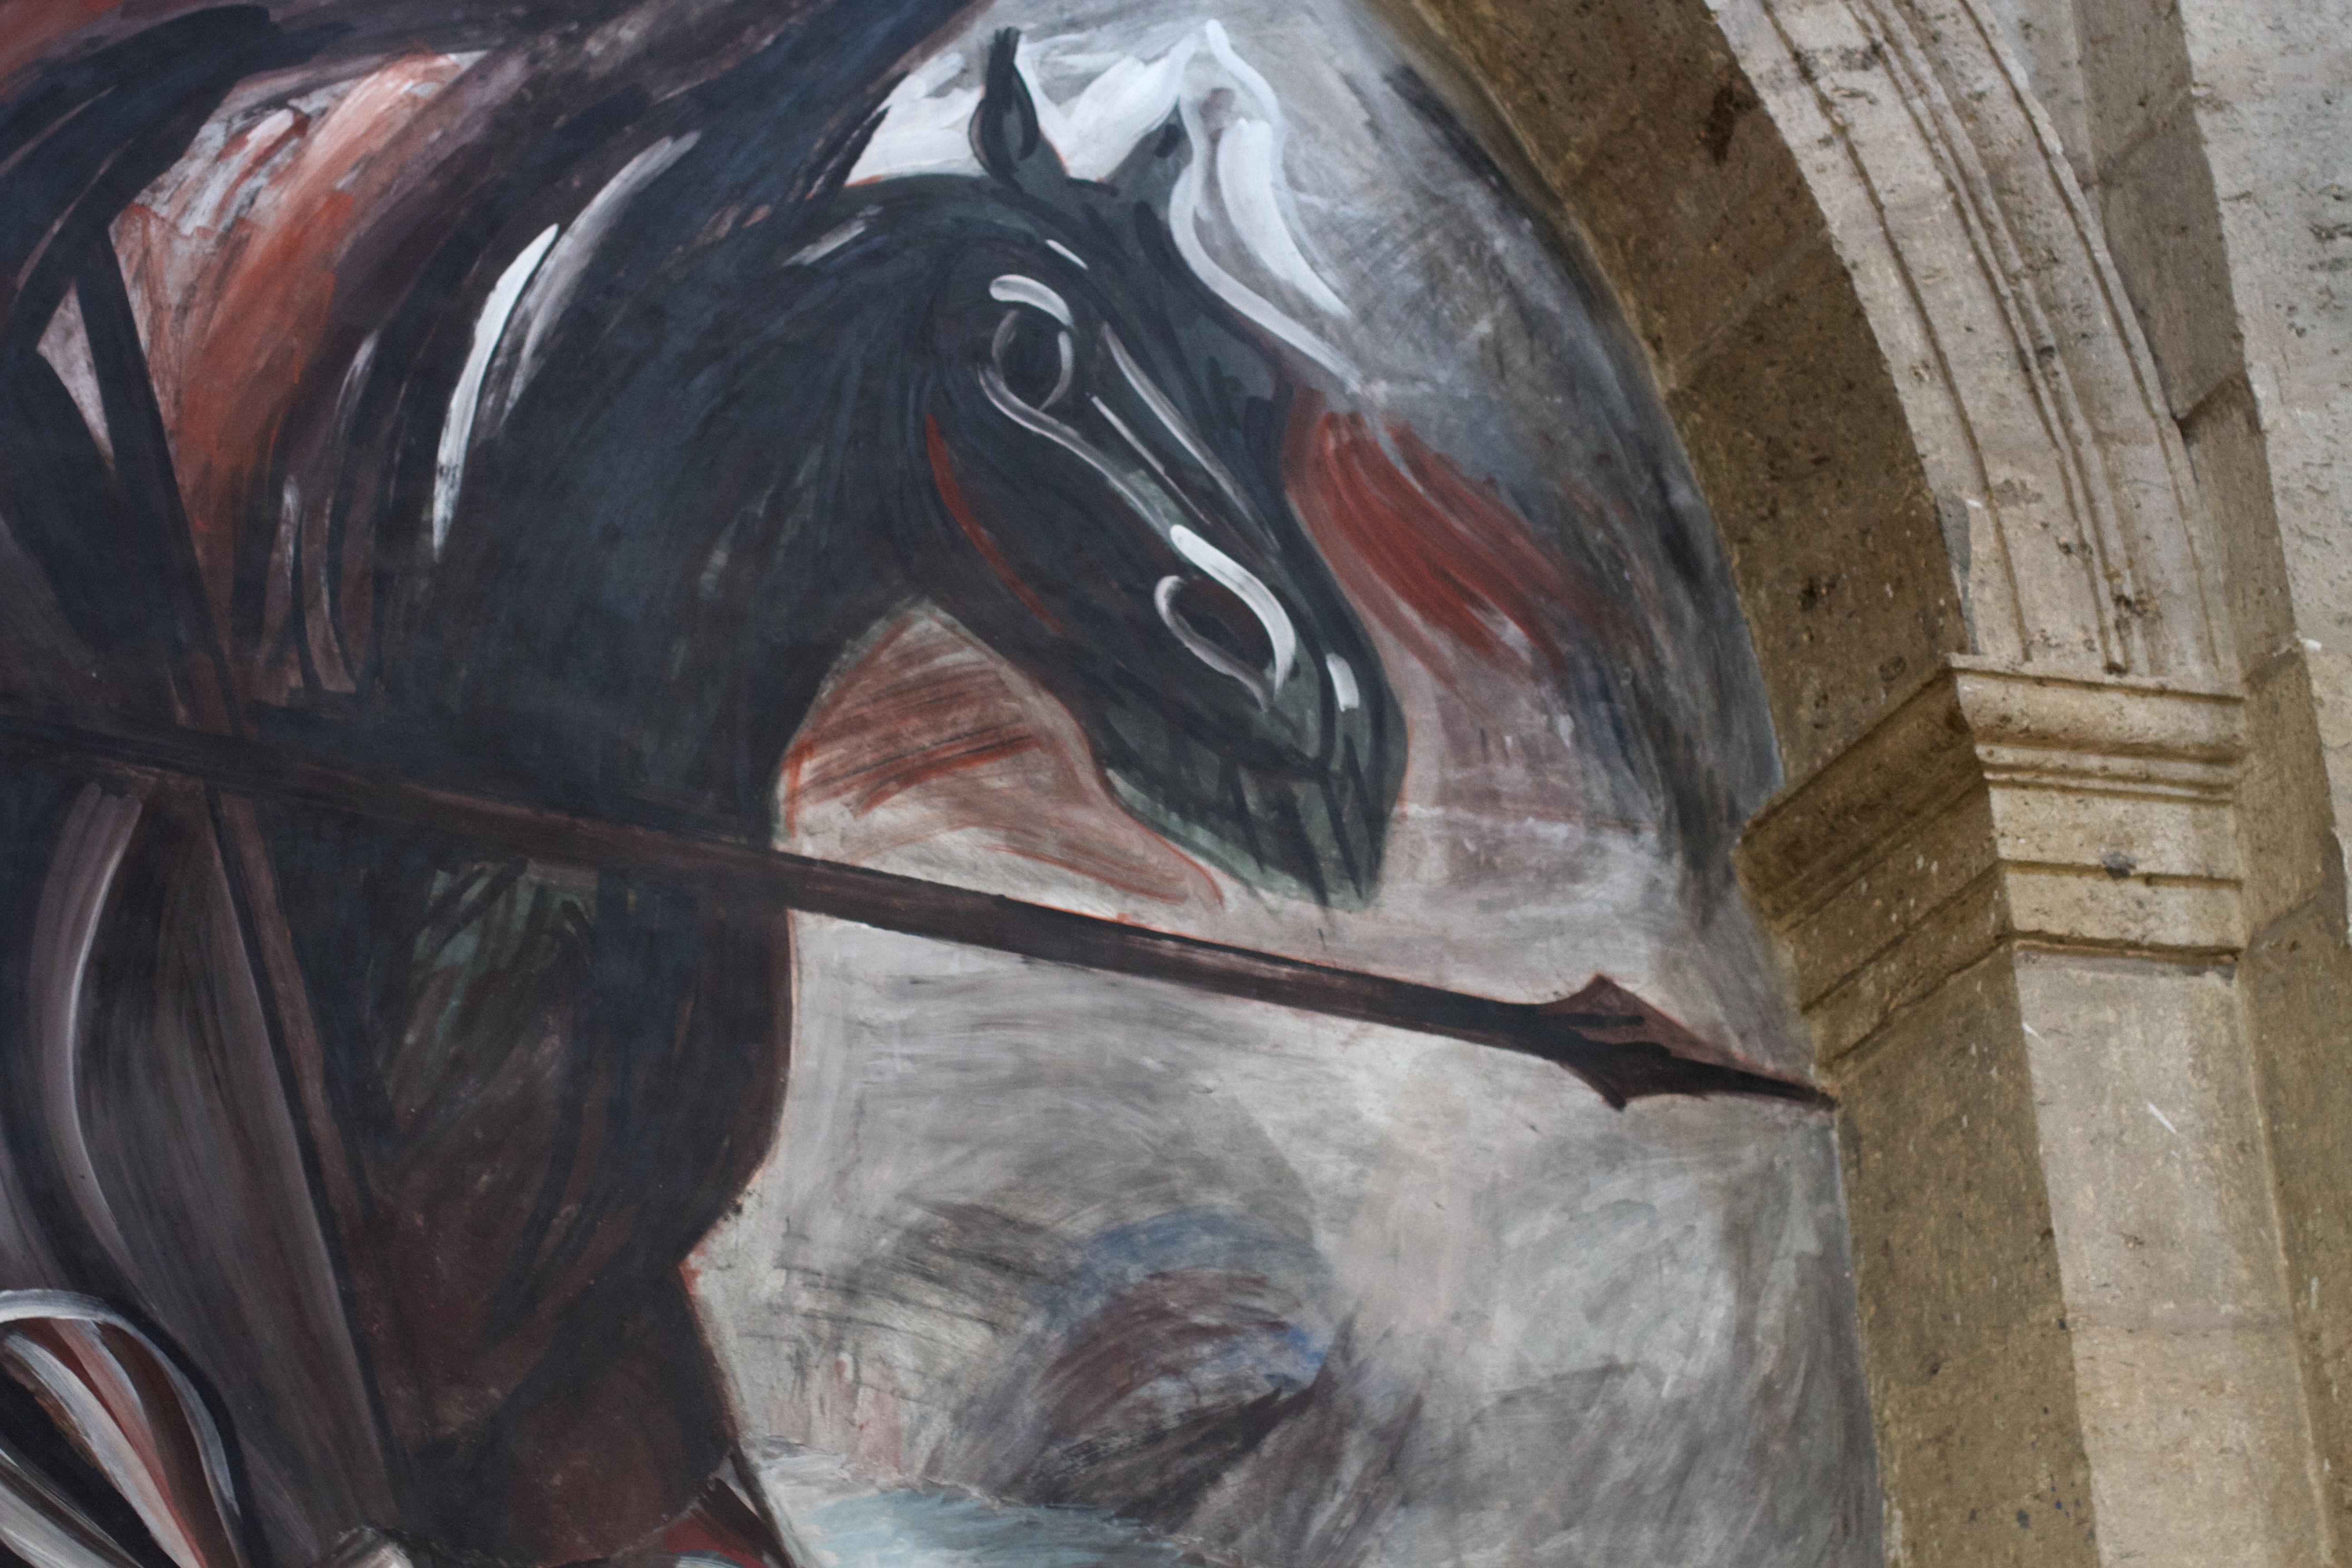
horse, painting, sculpture, art, mural, horse like mammal